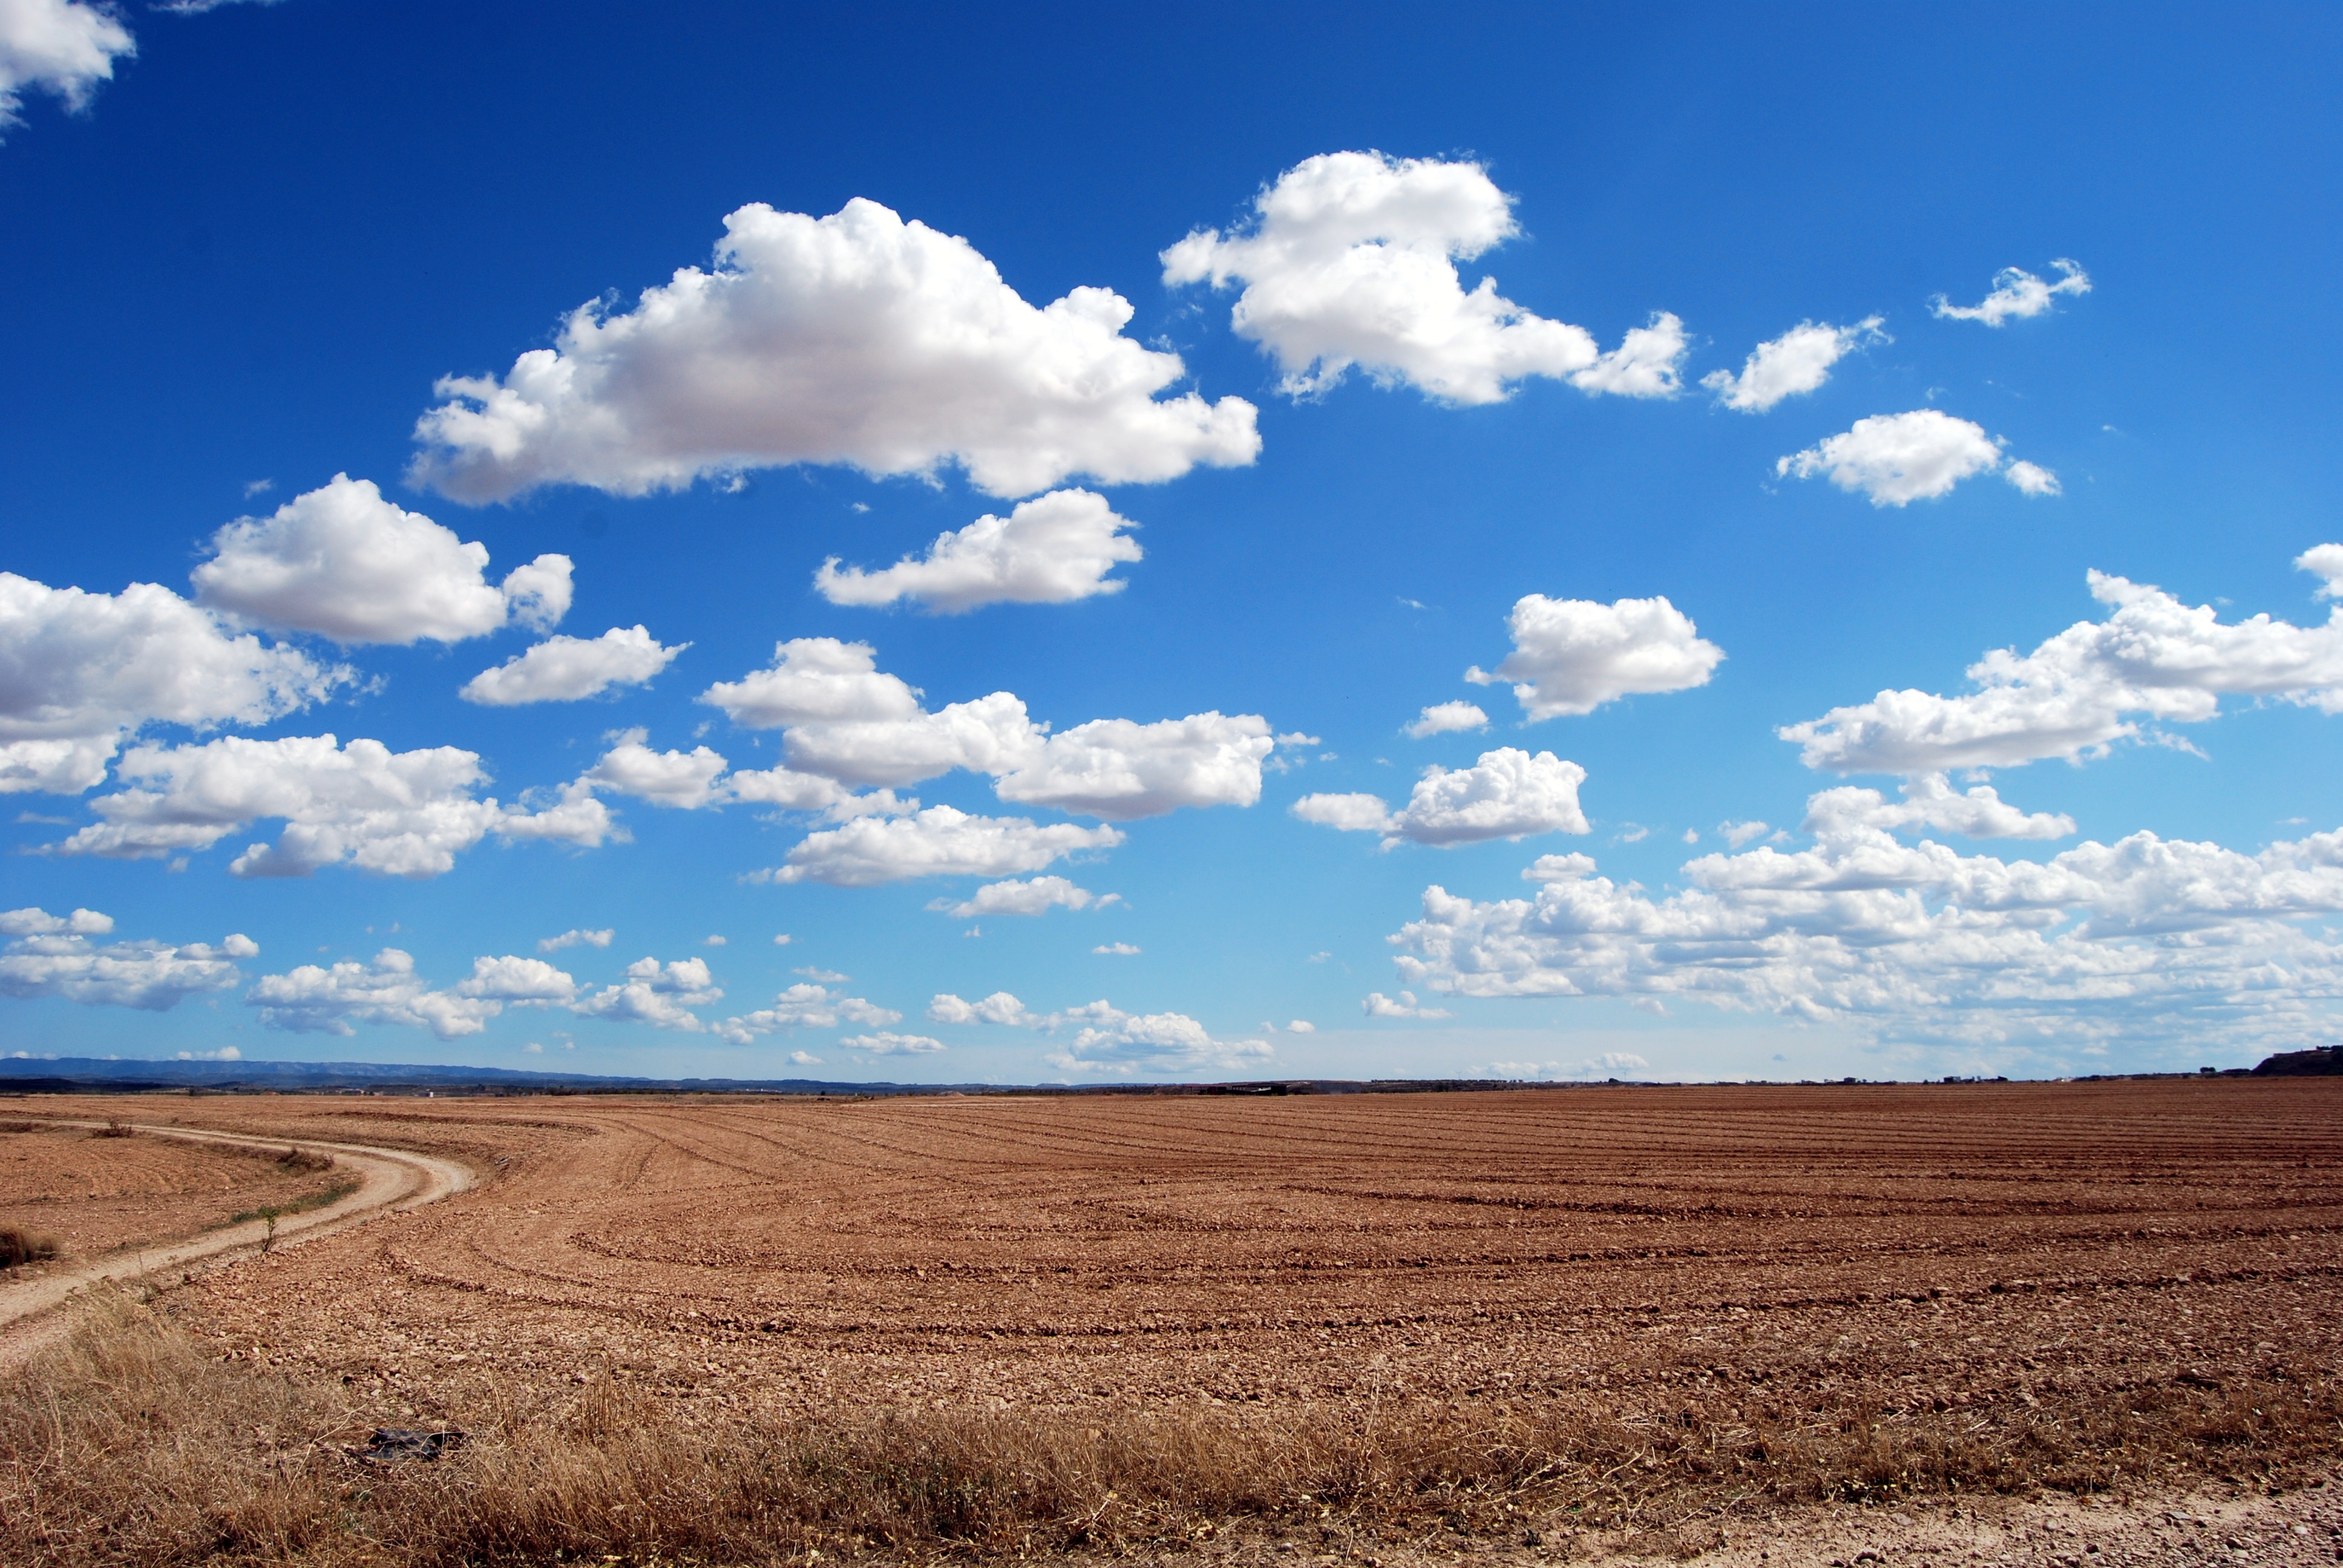
landscape, path, outdoor, horizon, cloud, sky, sunshine, sun, road, field, prairie, sunlight, arid, desert, land, summer, dry, panoramic, rural, dirt, cumulus, soil, agriculture, plain, sunny, clouds, grassland, badlands, bright, plateau, ecosystem, steppe, rural area, non urban, natural environment, grass family